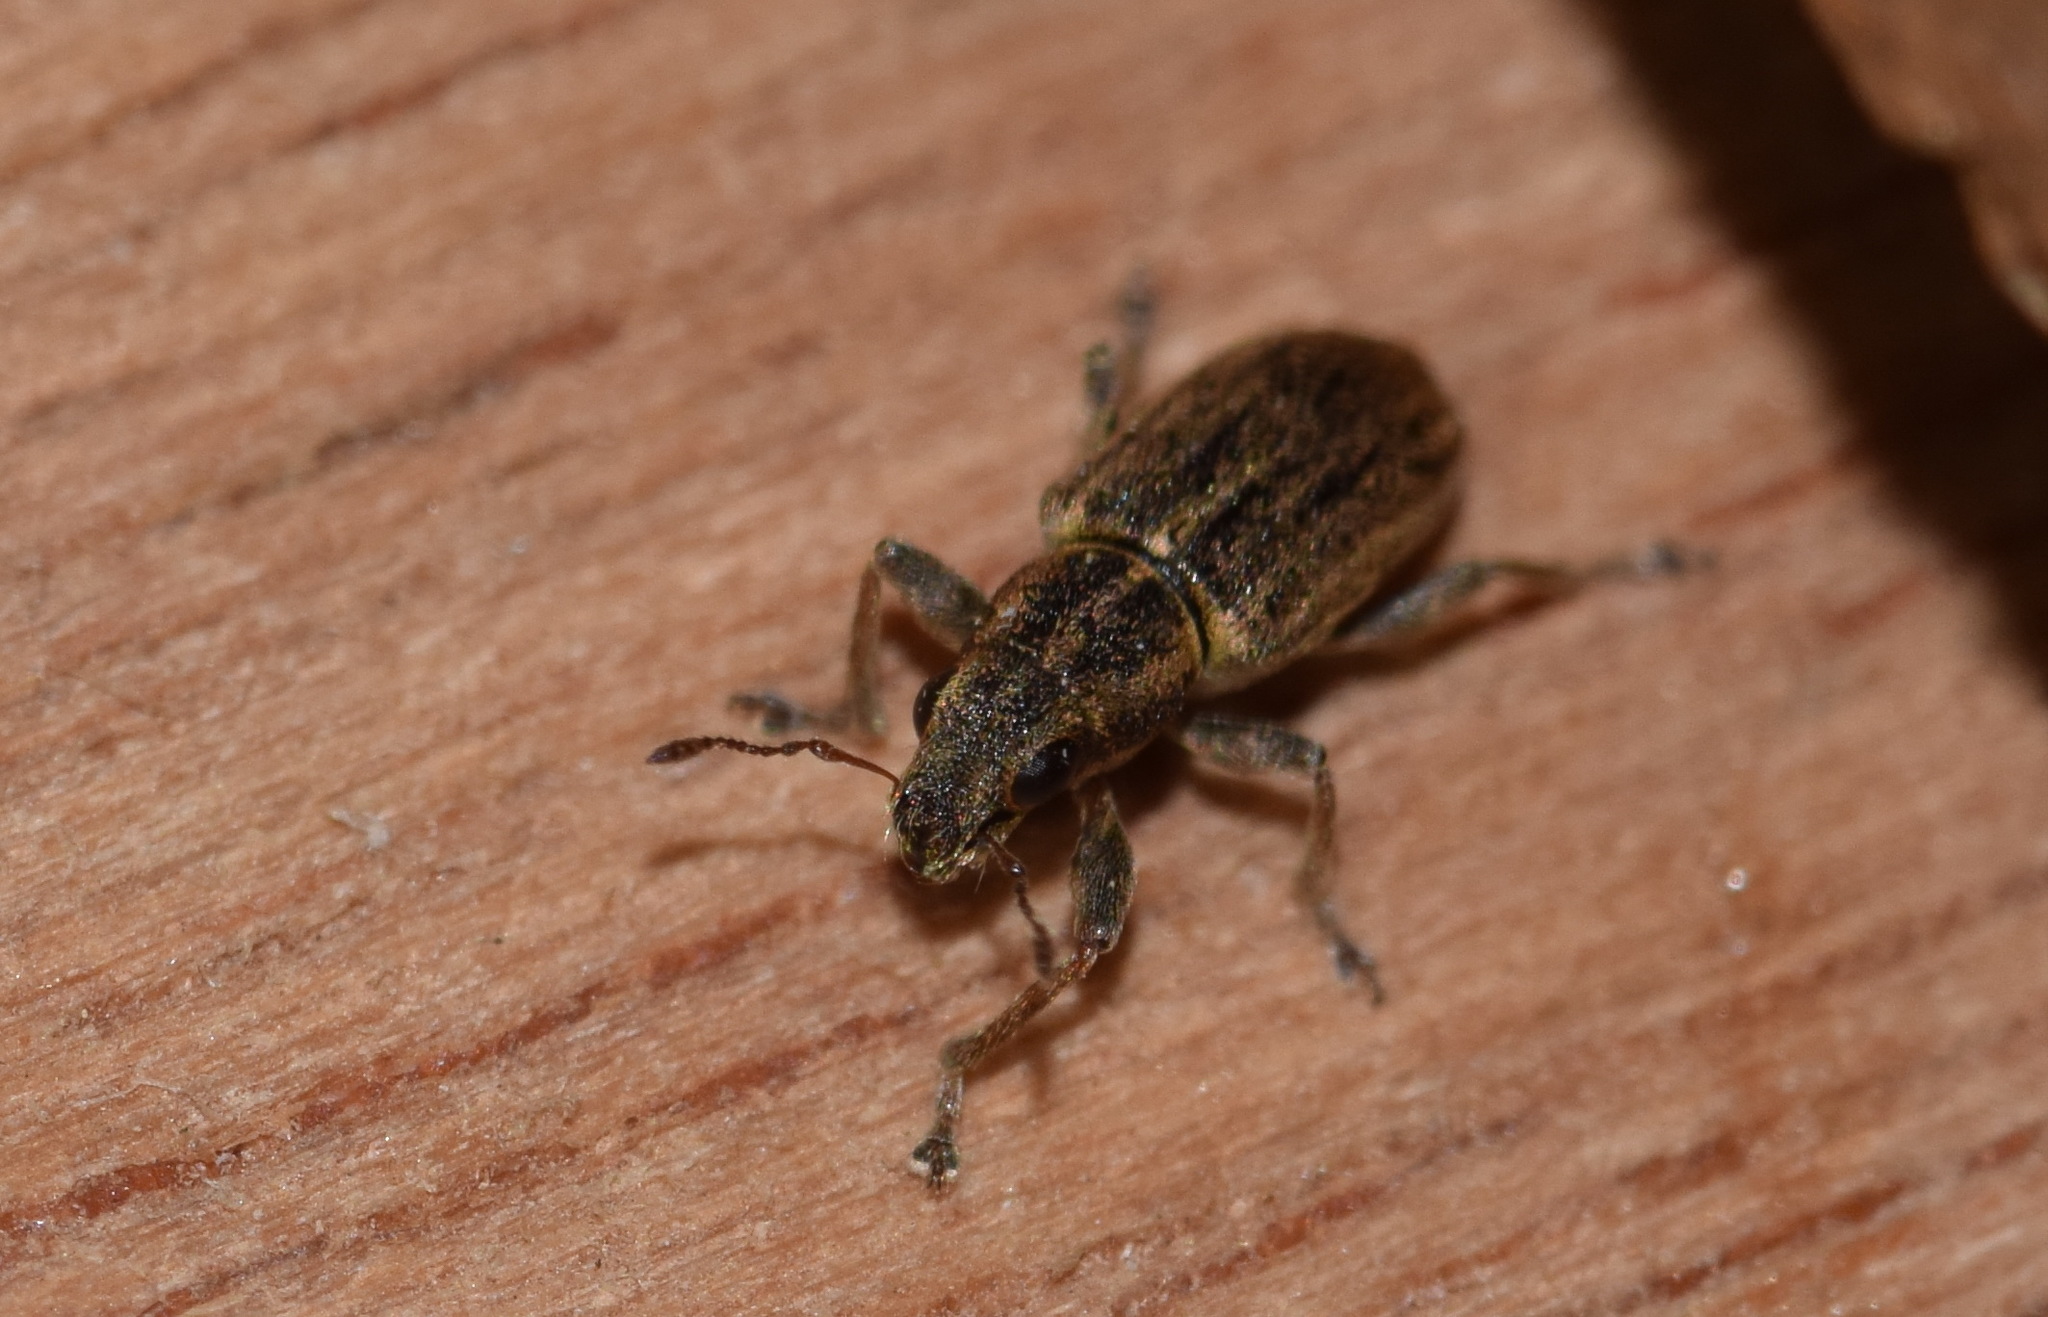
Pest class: pea_leaf_weevil